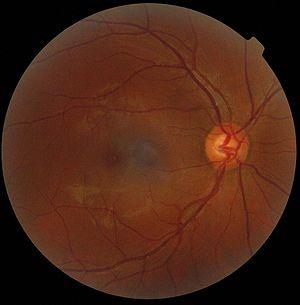
L’ophtalmologie est la branche de la médecine chargée du traitement des maladies de l’œil et de ses annexes. C’est une spécialité médico-chirurgicale. Le médecin spécialisé pratiquant l'ophtalmologie est appelé « ophtalmologiste » ou « ophtalmologue ».
Le point aveugle ou tache aveugle ou tache de Mariotte ou papille optique correspond à la partie de la rétine où s'insèrent le nerf optique qui relaye les influx nerveux de la couche plexiforme interne jusqu'au cortex cérébral, ainsi que les vaisseaux sanguins arrivant à l'œil et quittant l'œil. Dans la pratique, il s'agit donc d'une petite portion de la rétine qui est dépourvue de photorécepteurs et qui est ainsi complètement aveugle.
La rétine est l'organe sensible de la vision. D'origine diencéphalique, c'est une mince membrane pluri-stratifiée d'environ 0,5 mm d'épaisseur couvrant environ 75 % de la face interne du globe oculaire et intercalée entre l'humeur vitrée et l'épithélium pigmentaire sous-choroïdal. Sa partie sensible à la lumière se compose de photorécepteurs: environ 5 millions de cônes et ~120 millions de bâtonnets, qui captent les signaux lumineux et les transforment en signaux électro-chimiques. Elle se compose aussi de neurones qui à leur tour intègrent ces signaux chimiques en signaux électriques à l'origine de potentiels d'action mais aussi de cellules gliales. Ces potentiels d'action générés par les cellules ganglionnaires seront acheminés par les nerfs optiques vers l'encéphale par les corps géniculés latéraux. La rétine est vascularisée par l'artère et la veine dites centrales de la rétine.
La fovéa, la zone centrale de la macula, est la zone de la rétine où la vision des détails est la plus précise. Elle est située dans le prolongement de l'axe visuel de l'œil.
La macula lutea, ou tache jaune, est la zone de la rétine caractérisée par une concentration maximale de cônes. Située au fond de l’œil, dans l’axe de la pupille, la macula a un diamètre d’environ 5,5 mm.